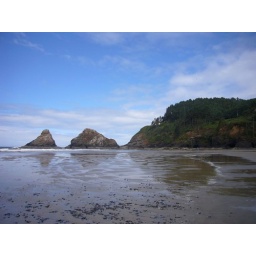
you can barely see the lighthouse above the trees